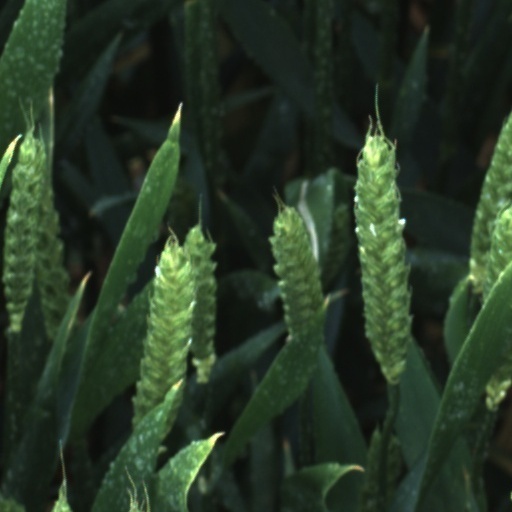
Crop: wheat